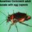
Label: cockroach